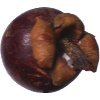
Label: Mangostan 1